Mar Roxas 2016 presidential campaign

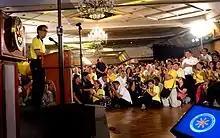
Roxas delivering his acceptance speech at the Club Filipino on July 31, 2015.

On July 31, 2015, Roxas officially launched his presidential campaign at Club Filipino before supporters and political allies. In a speech during which he formally endorsed Roxas as his preferred successor, Aquino laid out his reasons for supporting him, citing his "integrity" and commitment to "real change." He also took the opportunity to blast critics whom he accused of leading an organized campaign to discredit Roxas, especially during the aftermath of Super Typhoon Yolanda. "My bosses, I am telling you now," Aquino concluded, "who, in my opinion, has proven his worth and has integrity; the person who is ready to continue the "Daang Matuwid": That person is none other than Mar Roxas.